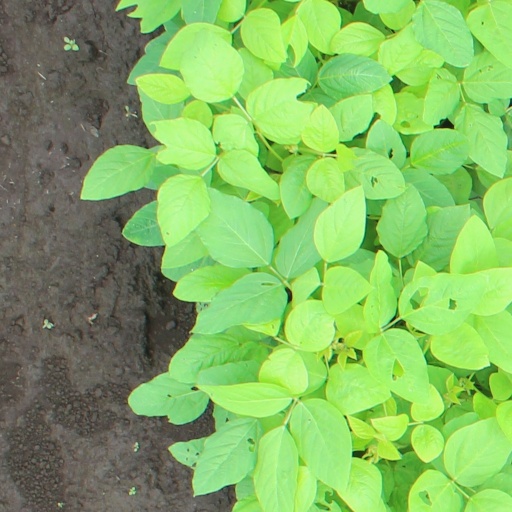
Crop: soybean